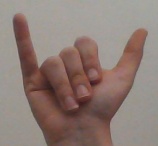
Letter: ya